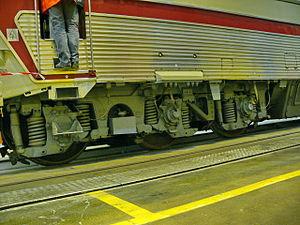
Bogie de la CC 40110. Cette locomotive, classée monument historique, appartient désormais au MFPN. Elle est vue exposée au dépôt des Joncherolles
Les CC 40100 sont une série de dix locomotives électriques bi-courant quadritension de la SNCF. Elles ont été livrées en deux phases, les quatre premières en 1964, les six dernières en 1969-1970.